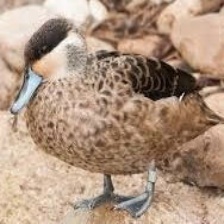
Species: PUNA TEAL
Scientific name: ANAS PUNA
ImageNet parent category: drake